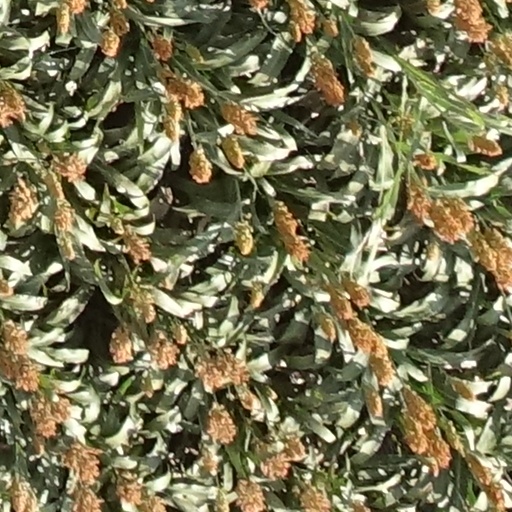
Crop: sorghum